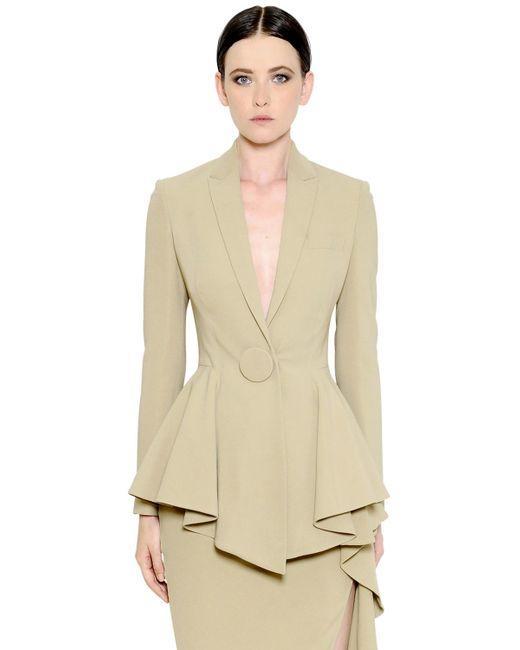
braunes Kleid eng am Körper anliegend